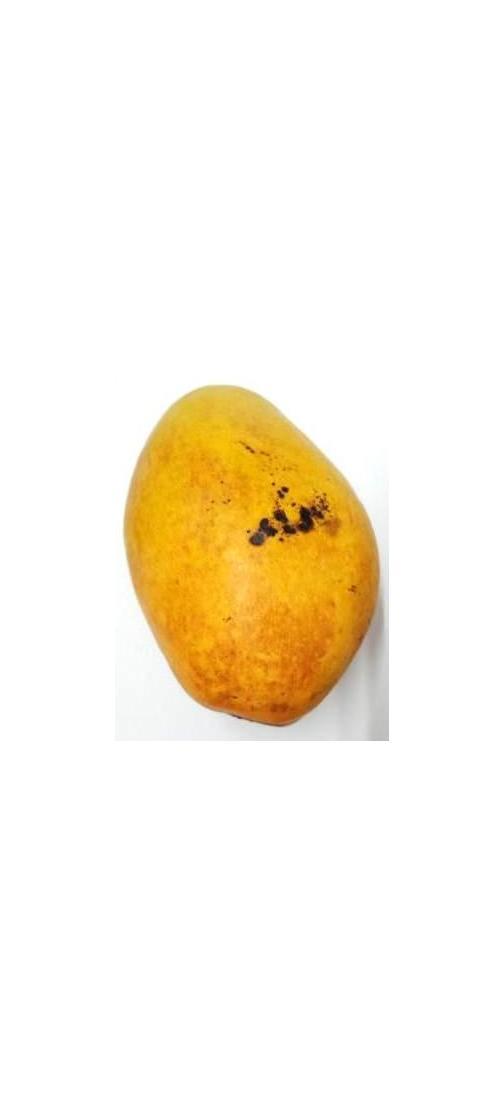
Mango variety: Bari-11